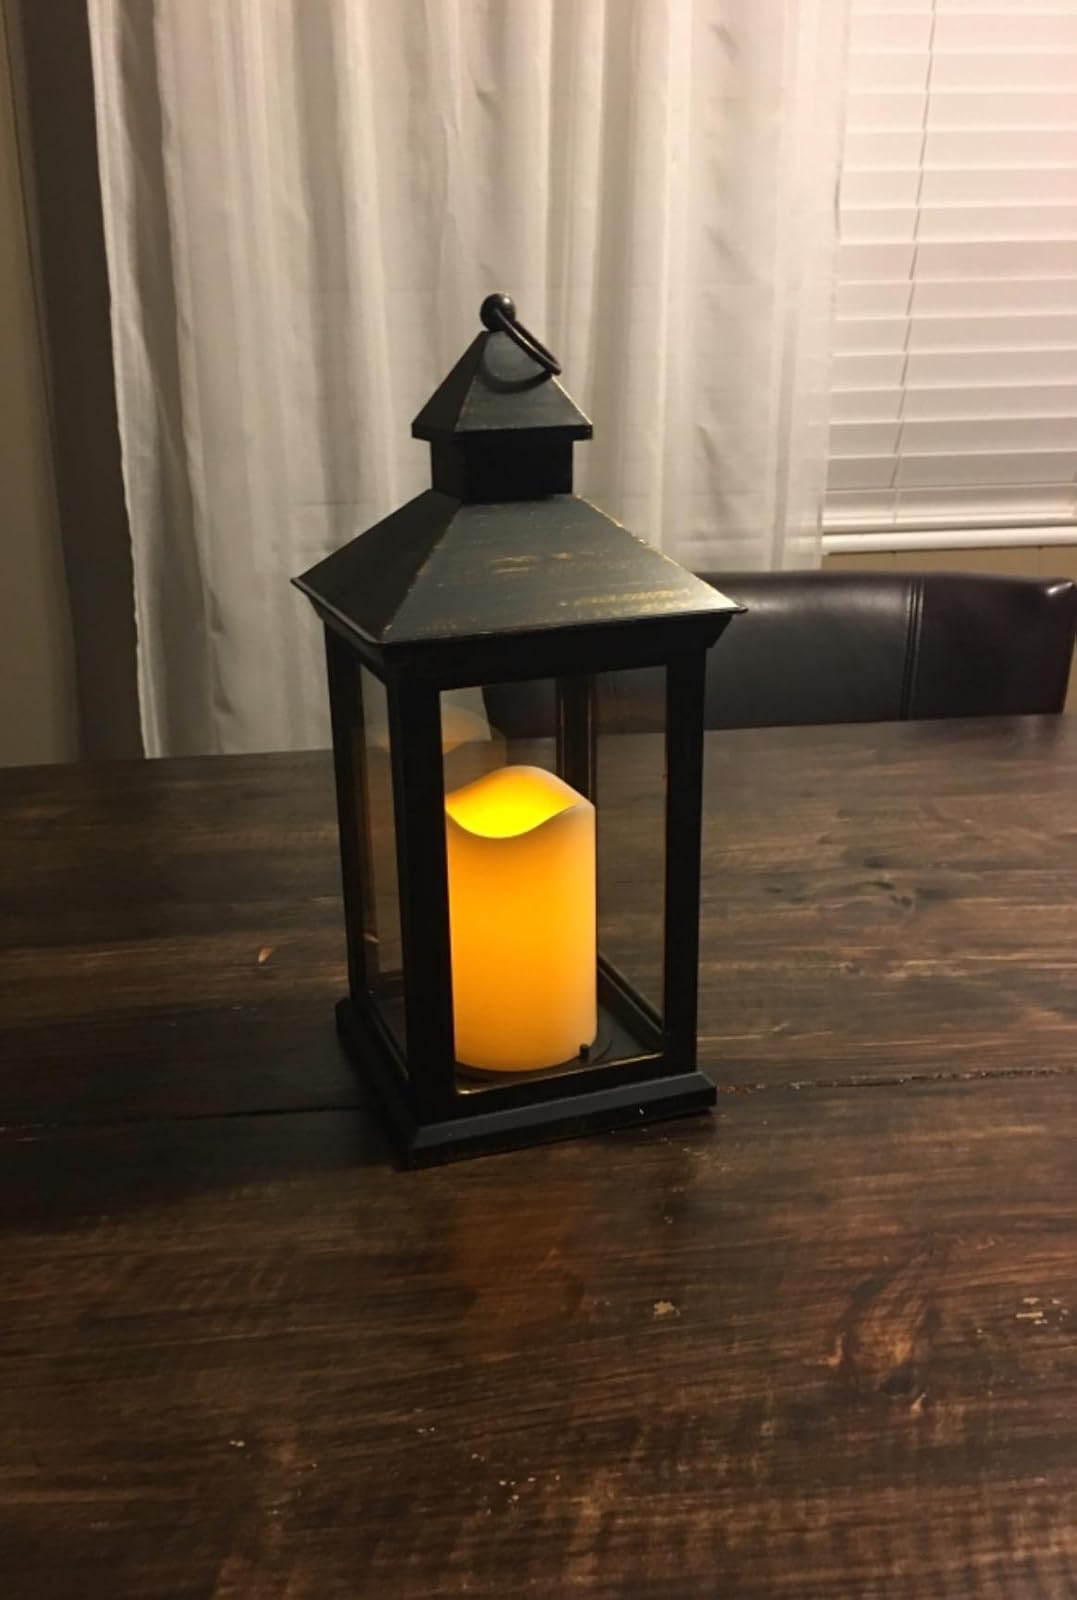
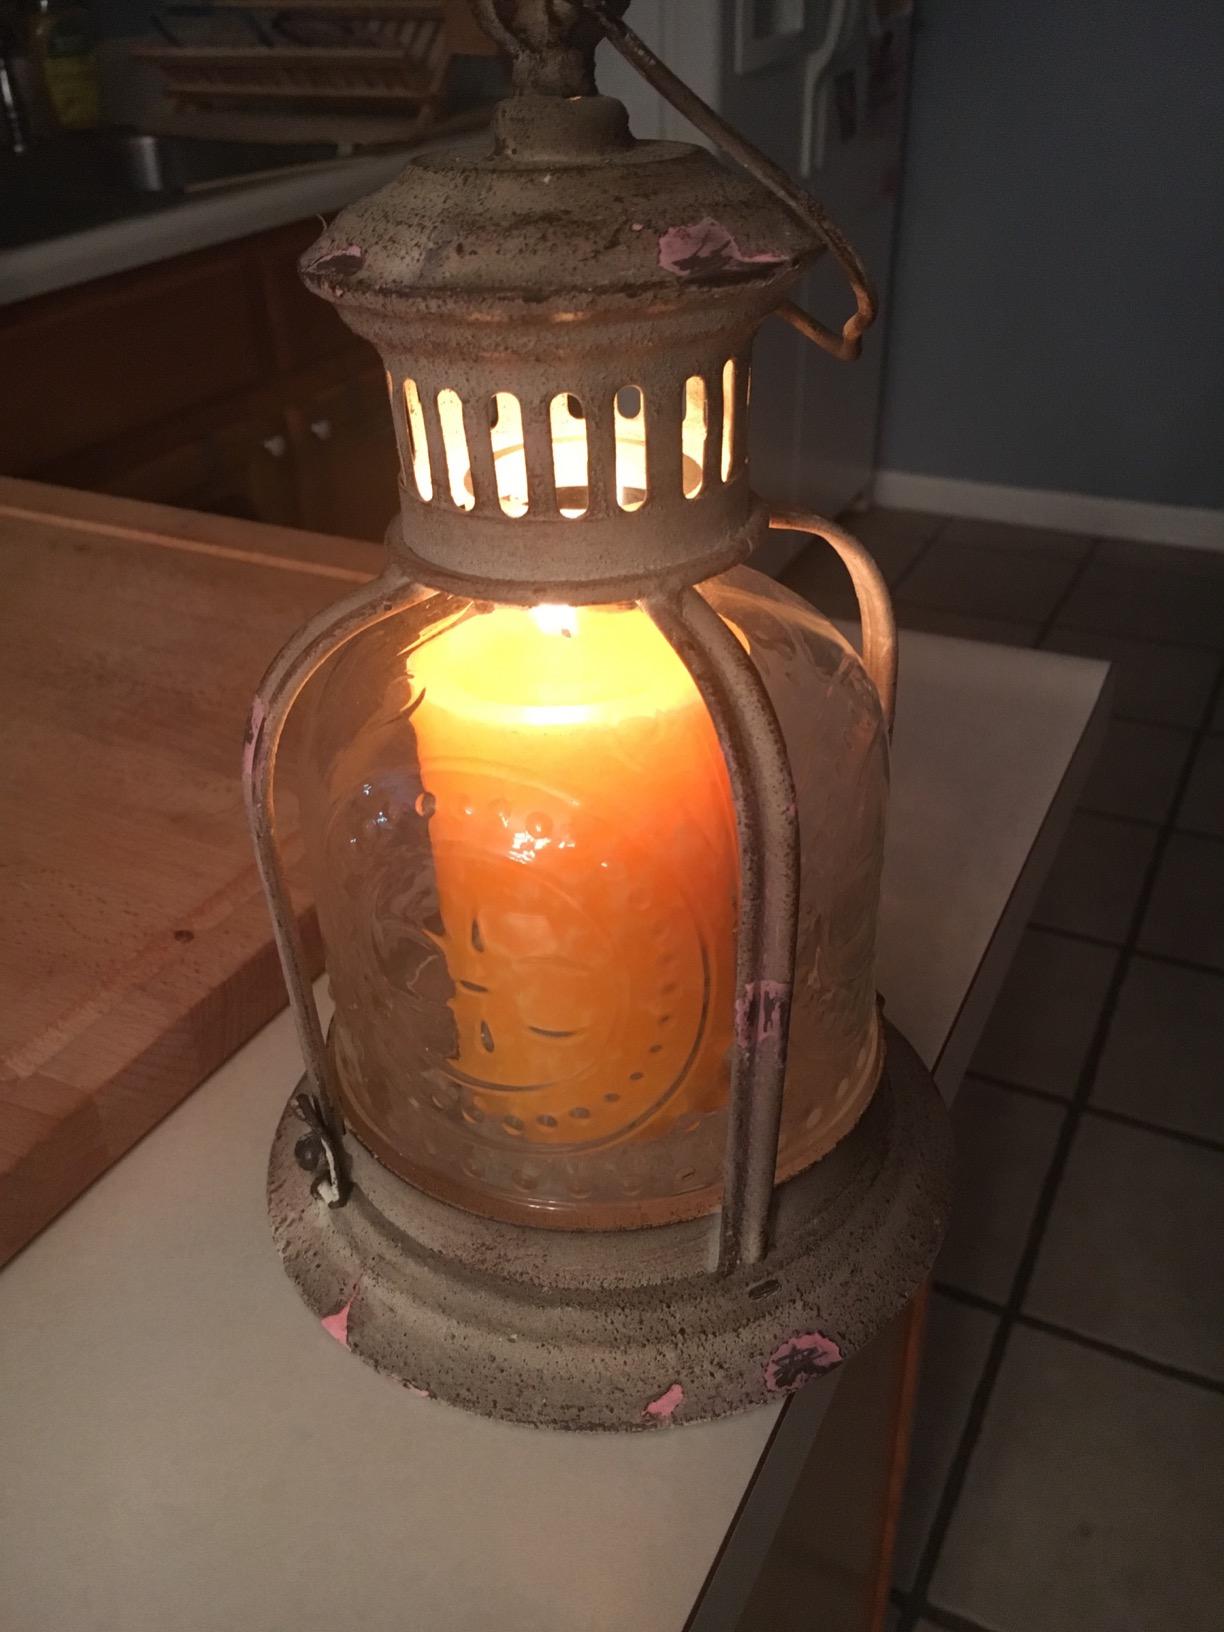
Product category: lantern
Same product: no